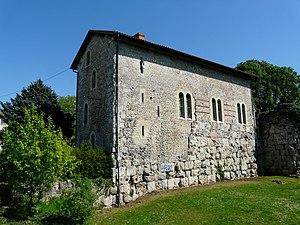
Le côté ouest de l'hôtel d'Angoulême, Périgueux, Dordogne, France. Les gros moellons à la base du mur sont des vestiges de la citadelle gallo-romaine de Périgueux.
Un moellon est une pierre à bâtir, en général de calcaire, plus ou moins tendre, taillée partiellement ou totalement, avec des dimensions et une masse qui le rendent maniable par un homme seul. Le moellon provient ordinairement des carrières d'où l'on tire la pierre de taille et on le prend dans les bancs qui ont peu d'épaisseur. Les moellons bruts étaient principalement employés à l'intérieur des maçonneries dans la maçonnerie de blocage. Correctement taillés, ils remplaçaient la pierre de taille et venaient en parement dans des constructions qui présentaient peu d'importance sous le rapport de l'architecture. On dit que le moellon forme le petit appareil, alors que la pierre de taille, de plus grande dimension, forme le grand appareil. Là où dans le grand appareil, la pierre de taille est posée à joint-vif, la maçonnerie de moellon est liée par un mortier de chaux ou de ciment.